Johor Darul Ta'zim F.C.

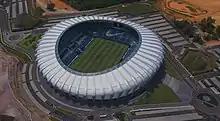
Aerial view of Sultan Ibrahim Stadium

The Sultan Ibrahim Stadium was completed in January 2020 and is located within the vicinity of JDT Sports City. The club's new headquarters are part of the stadium complex. The stadium has a capacity for 40,000 spectators and was constructed by Country Garden Pacificview at the cost of MYR200 million. It is named after the state's ruler, Ibrahim Iskandar of Johor.